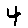
Label: 4